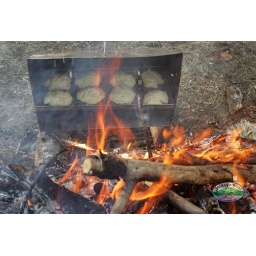
Sourdough biscuits brown in a reflector oven in front of a campfire on the upper Big Black River, Maine.